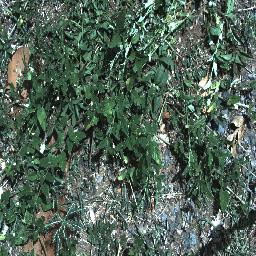
Label: negative